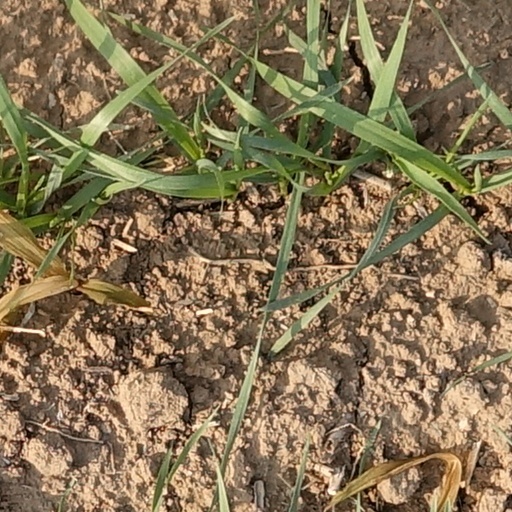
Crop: wheat